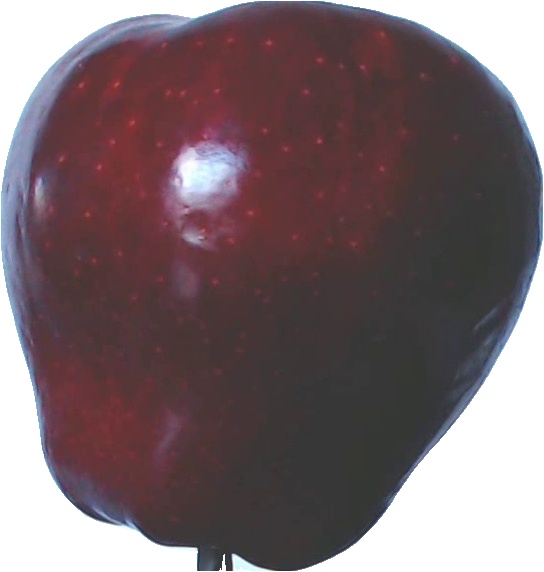
Label: apple_red_delicios_1